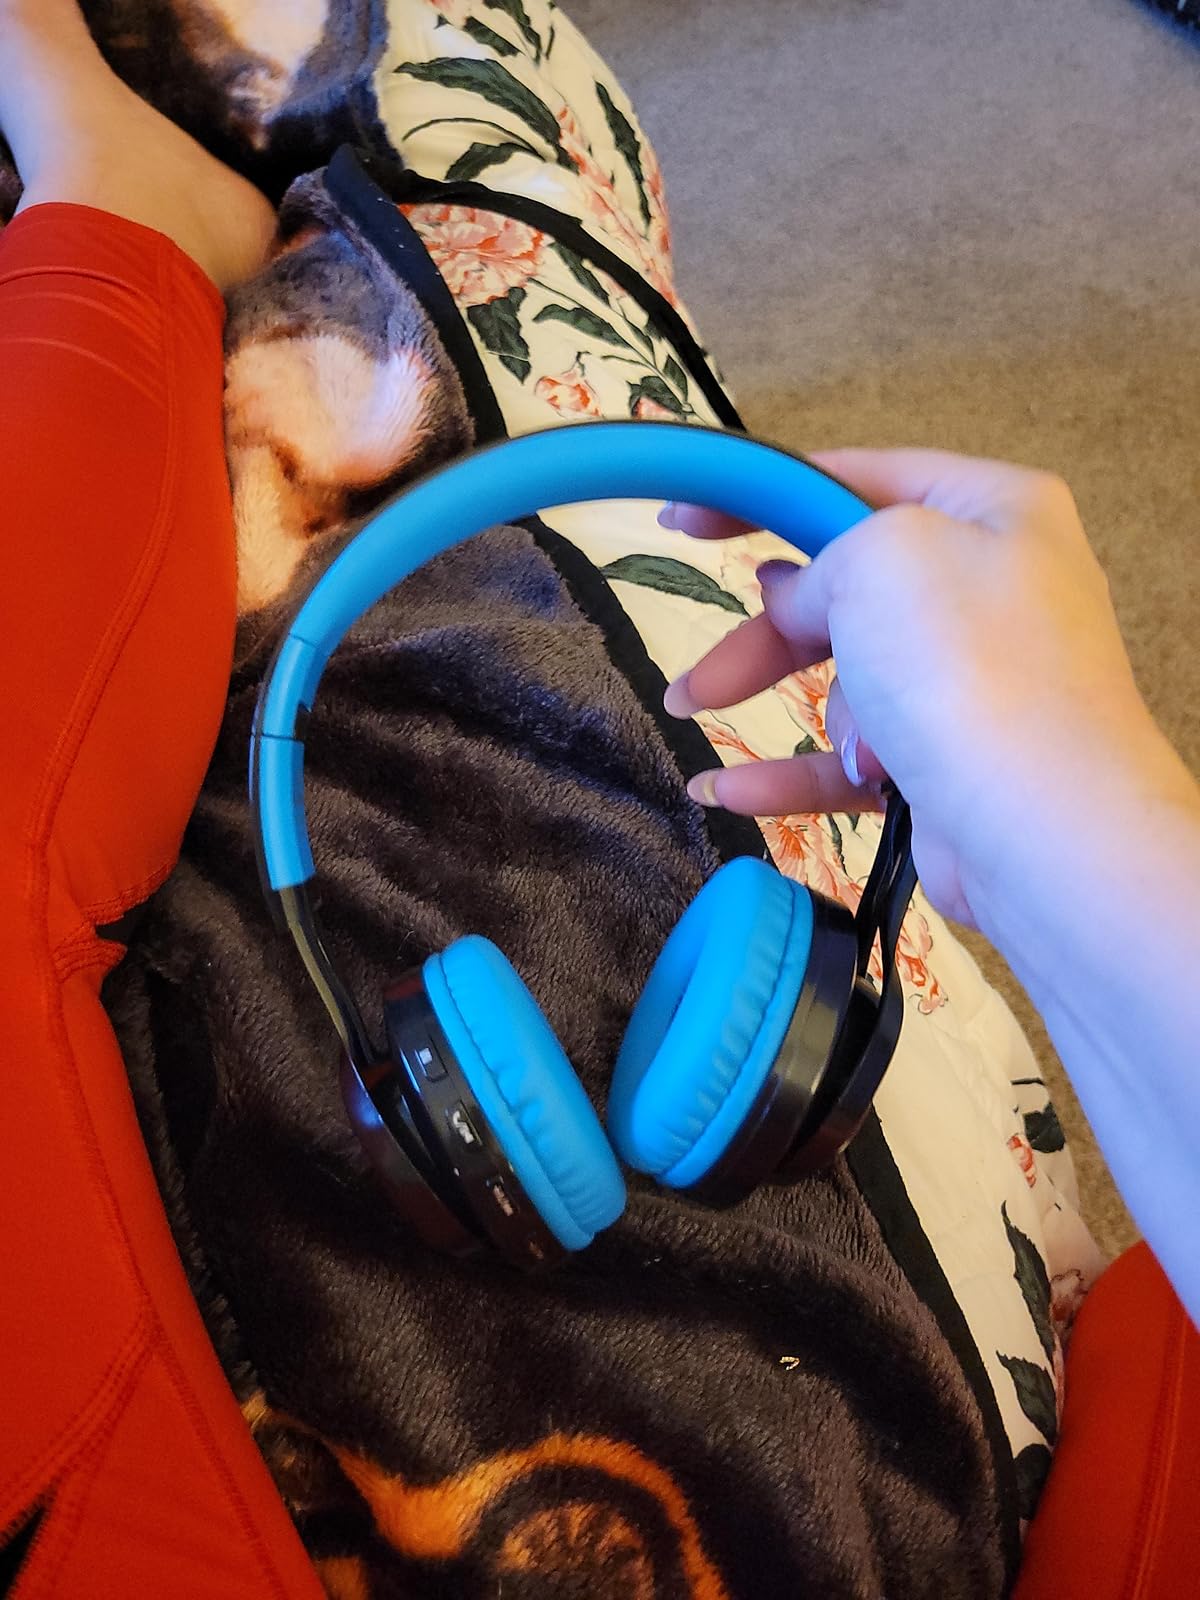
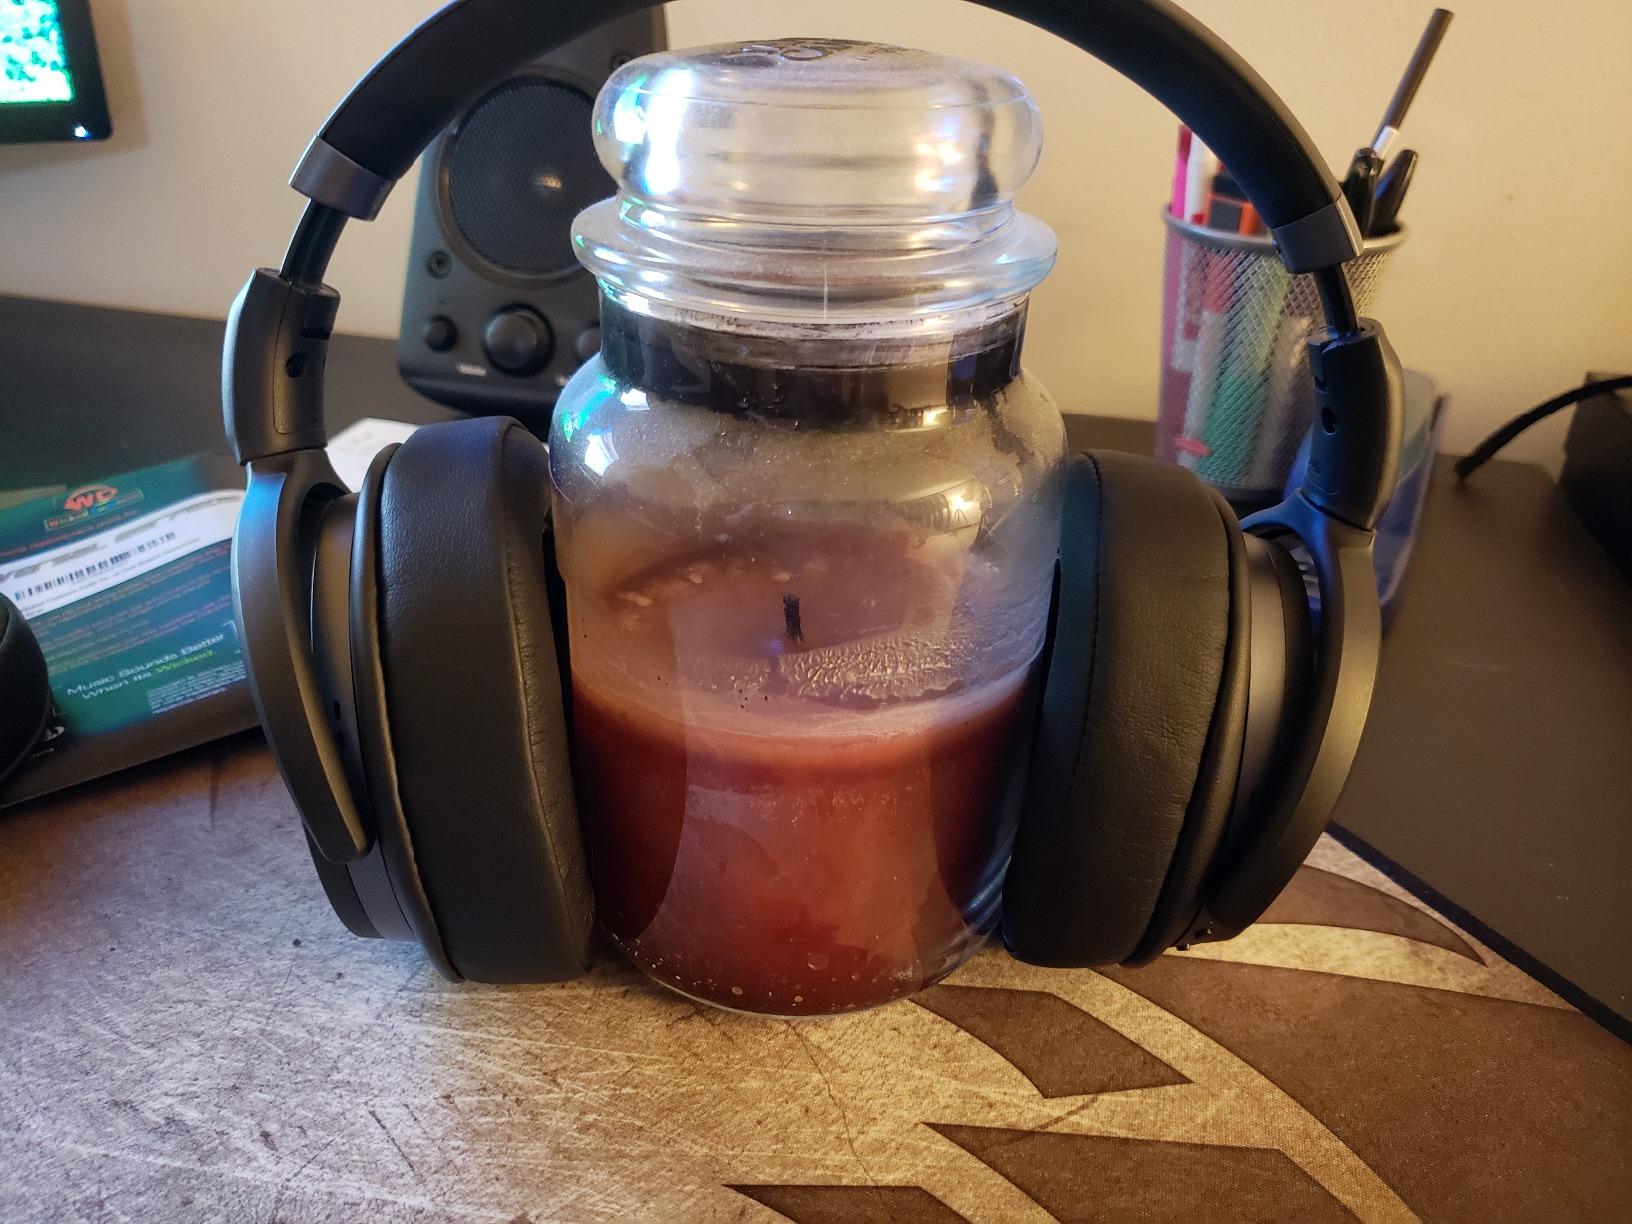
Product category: headphones
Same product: no